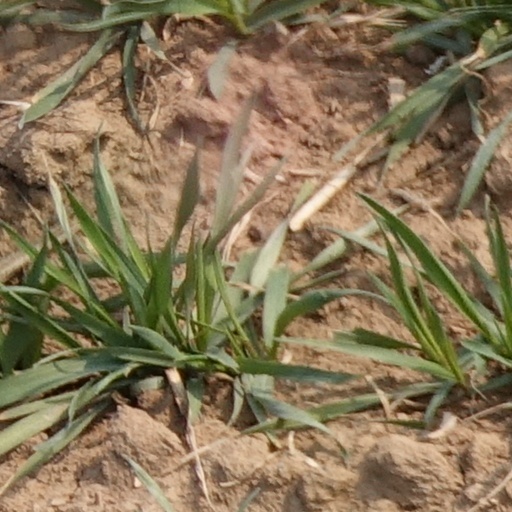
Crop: wheat